Gene Budig

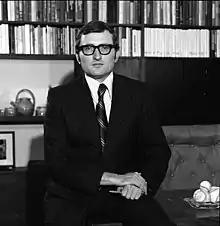
Gene Budig, in his office at Illinois State University, 1973.

Gene Arthur Budig (May 25, 1939September 8, 2020) was an American baseball executive and academic administrator. He was the last president of the American League (AL), serving from 1994 to 1999. After his tenure concluded, the presidencies of the American League and the National League (NL) were eliminated by Major League Baseball (MLB). Budig went on to become part-owner of a minor league baseball team, a position he held until his death.